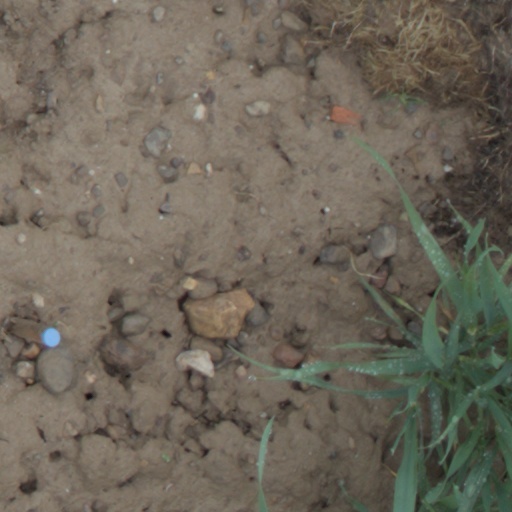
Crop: wheat